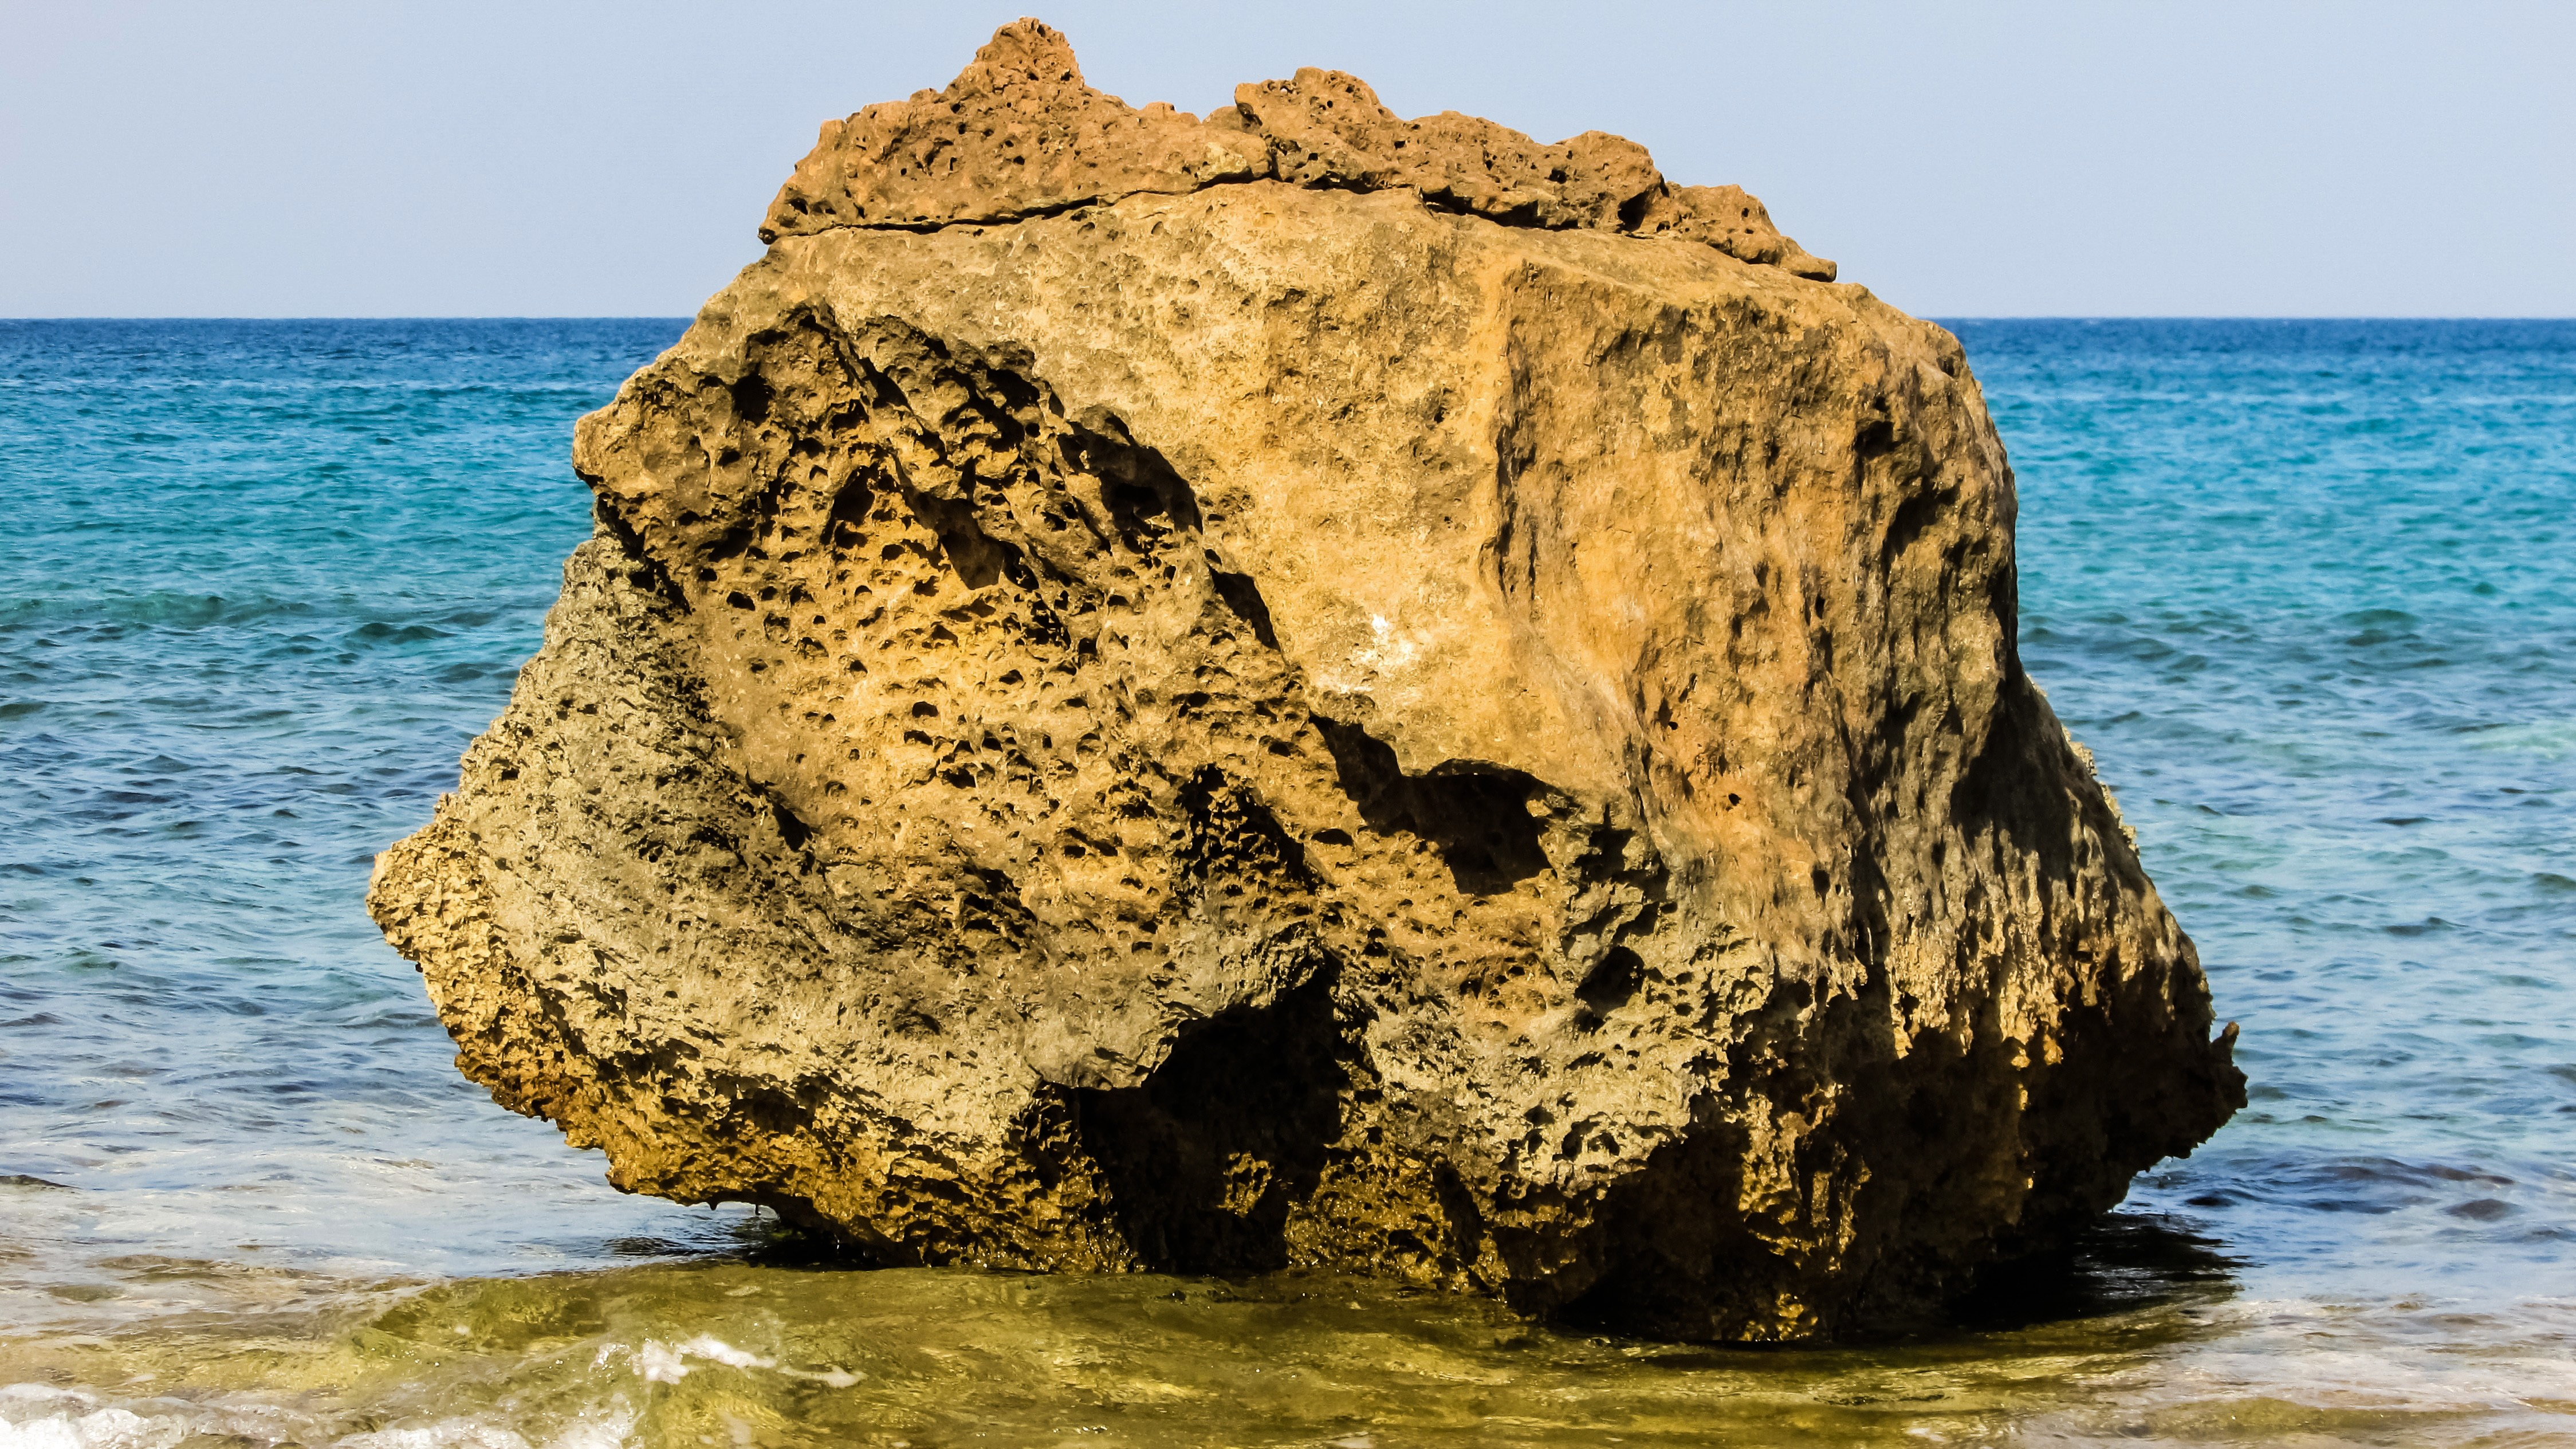
beach, sea, coast, nature, sand, rock, ocean, shore, wave, summer, formation, cliff, bay, stack, terrain, material, body of water, geology, cyprus, cape, islet, natural arch, wind wave